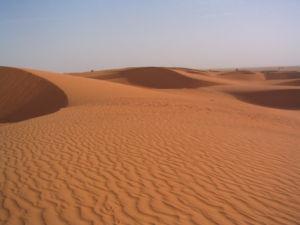
Le Trarza est une région du Sud-Ouest de la Mauritanie, l'une des treize wilayas que comporte le pays. connues par ces villes historiques comme la ville de Boutilimit.